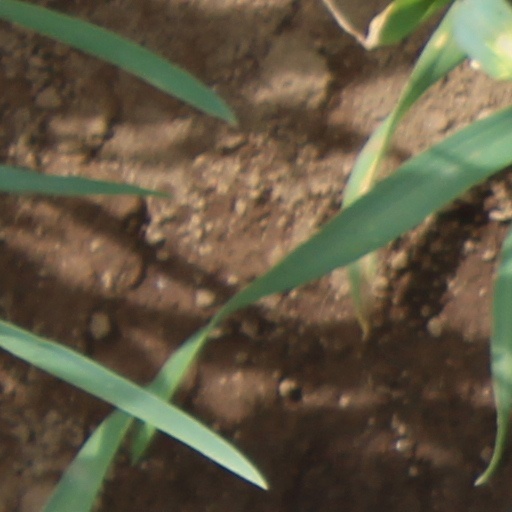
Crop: wheat